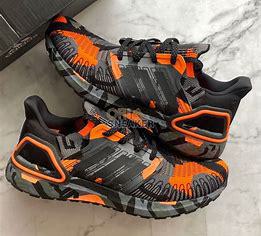
Brand: Adidas
Model: Ultra Boost 20